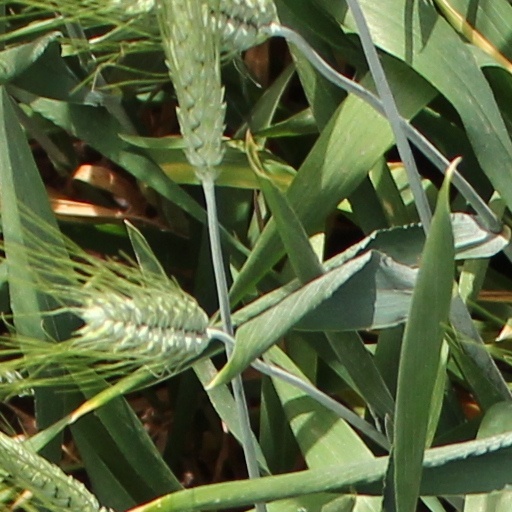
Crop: wheat